Union Chain Bridge

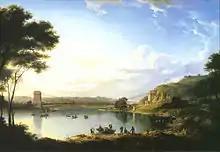
A painting of Union Chain Bridge by Alexander Nasmyth

Before the opening of the Union Bridge, crossing the river at this point involved an round trip via Berwick downstream or a trip via Coldstream upstream. (Ladykirk and Norham Bridge did not open until 1888.) The Tweed was forded in the vicinity of the bridge site, but the route was impassable during periods of high water. The Berwick and North Durham Turnpike Trust took on responsibility for improving matters by issuing a specification for a bridge.